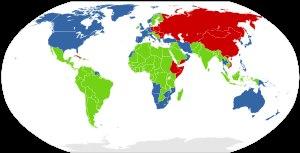
Le premier monde est l'ensemble des pays démocratiques, avancés du point de vue technologique et dont les citoyens ont un niveau de vie élevé.
Le terme Second monde fait référence à l'ex-bloc communiste, c'est-à-dire les pays à économie socialiste sous influence de l'URSS. À la fin de la Seconde Guerre mondiale, il y avait 19 pays communistes.